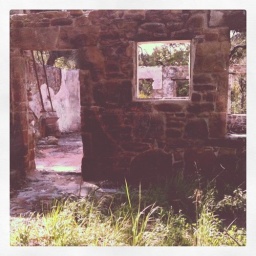
Keller house in solstice canyon